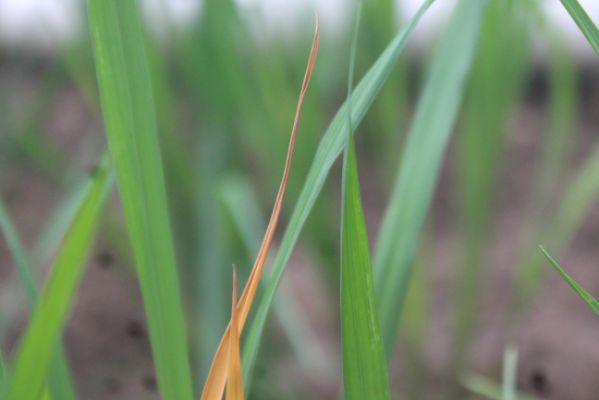
Disease: Tungro